Geography of Bolivia

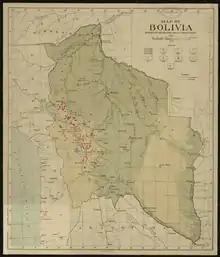
Map showing the location of mines in Bolivia

tin, natural gas, petroleum, zinc, tungsten, antimony, silver, iron, lead, gold, timber, hydro-power